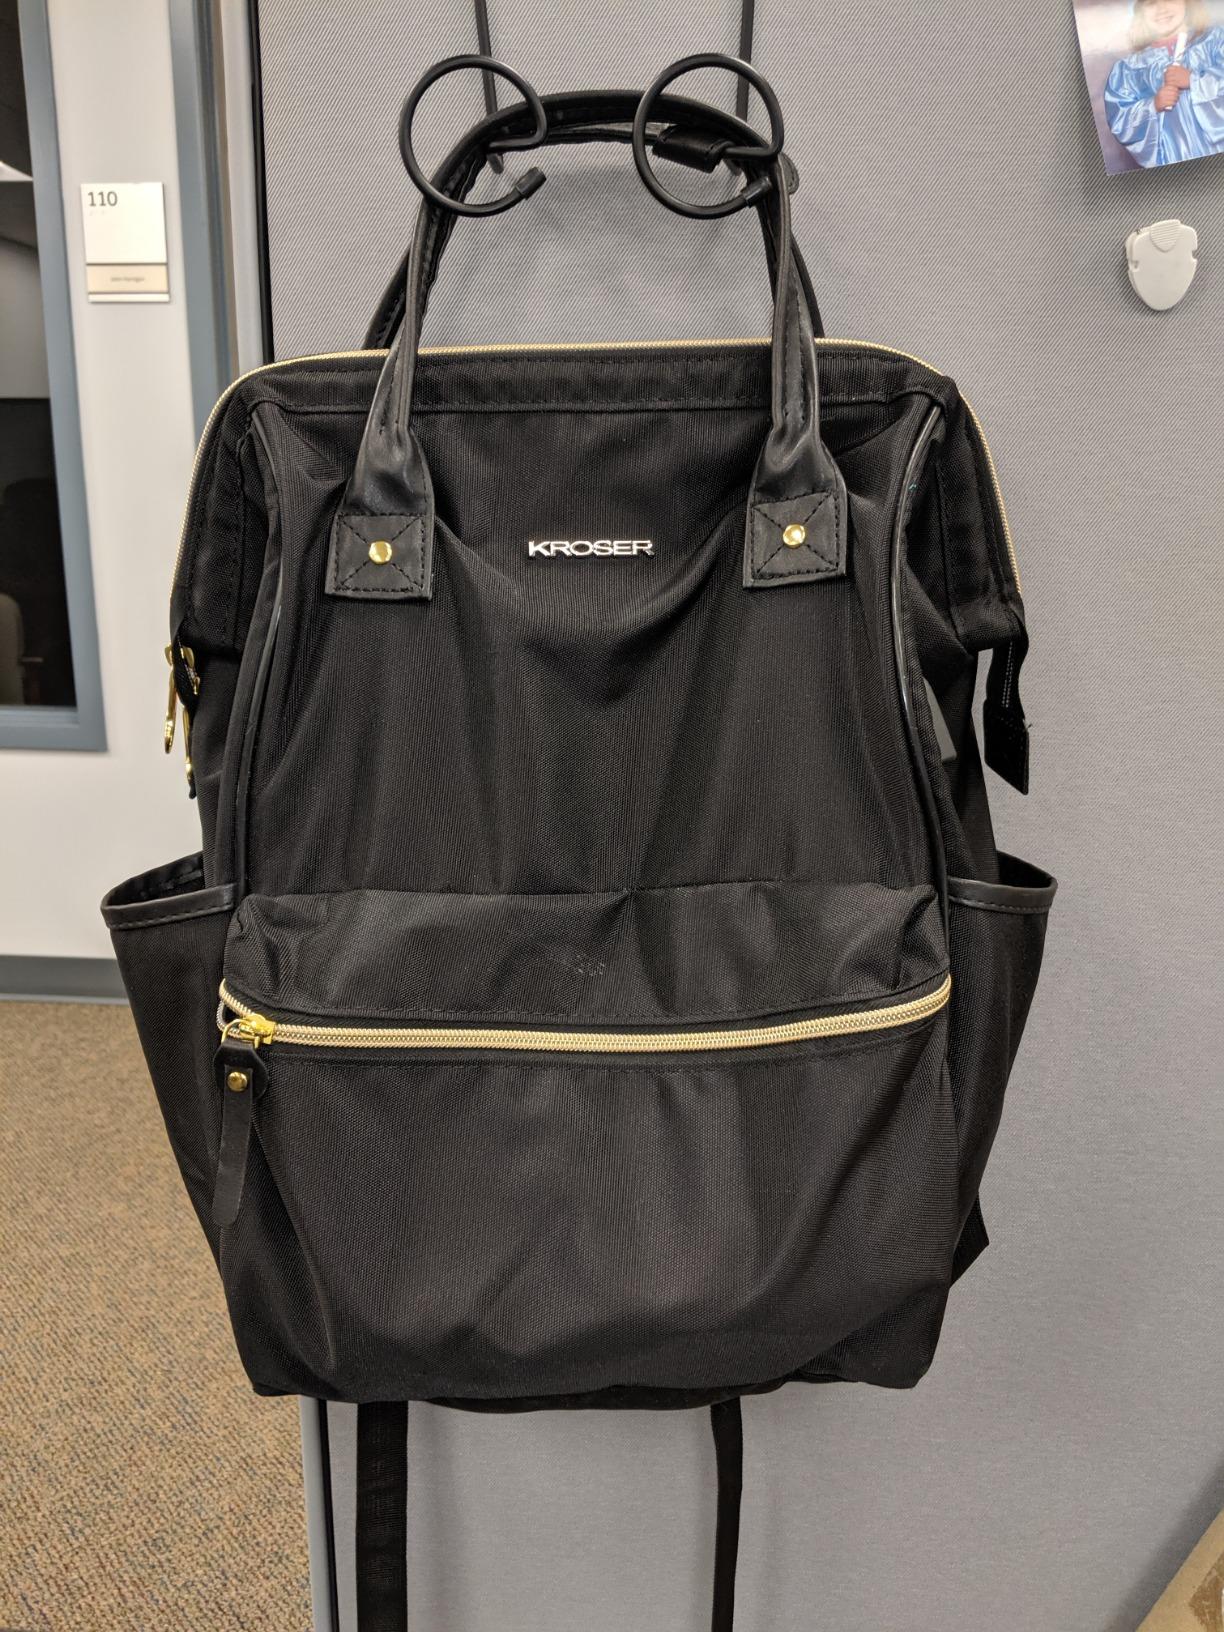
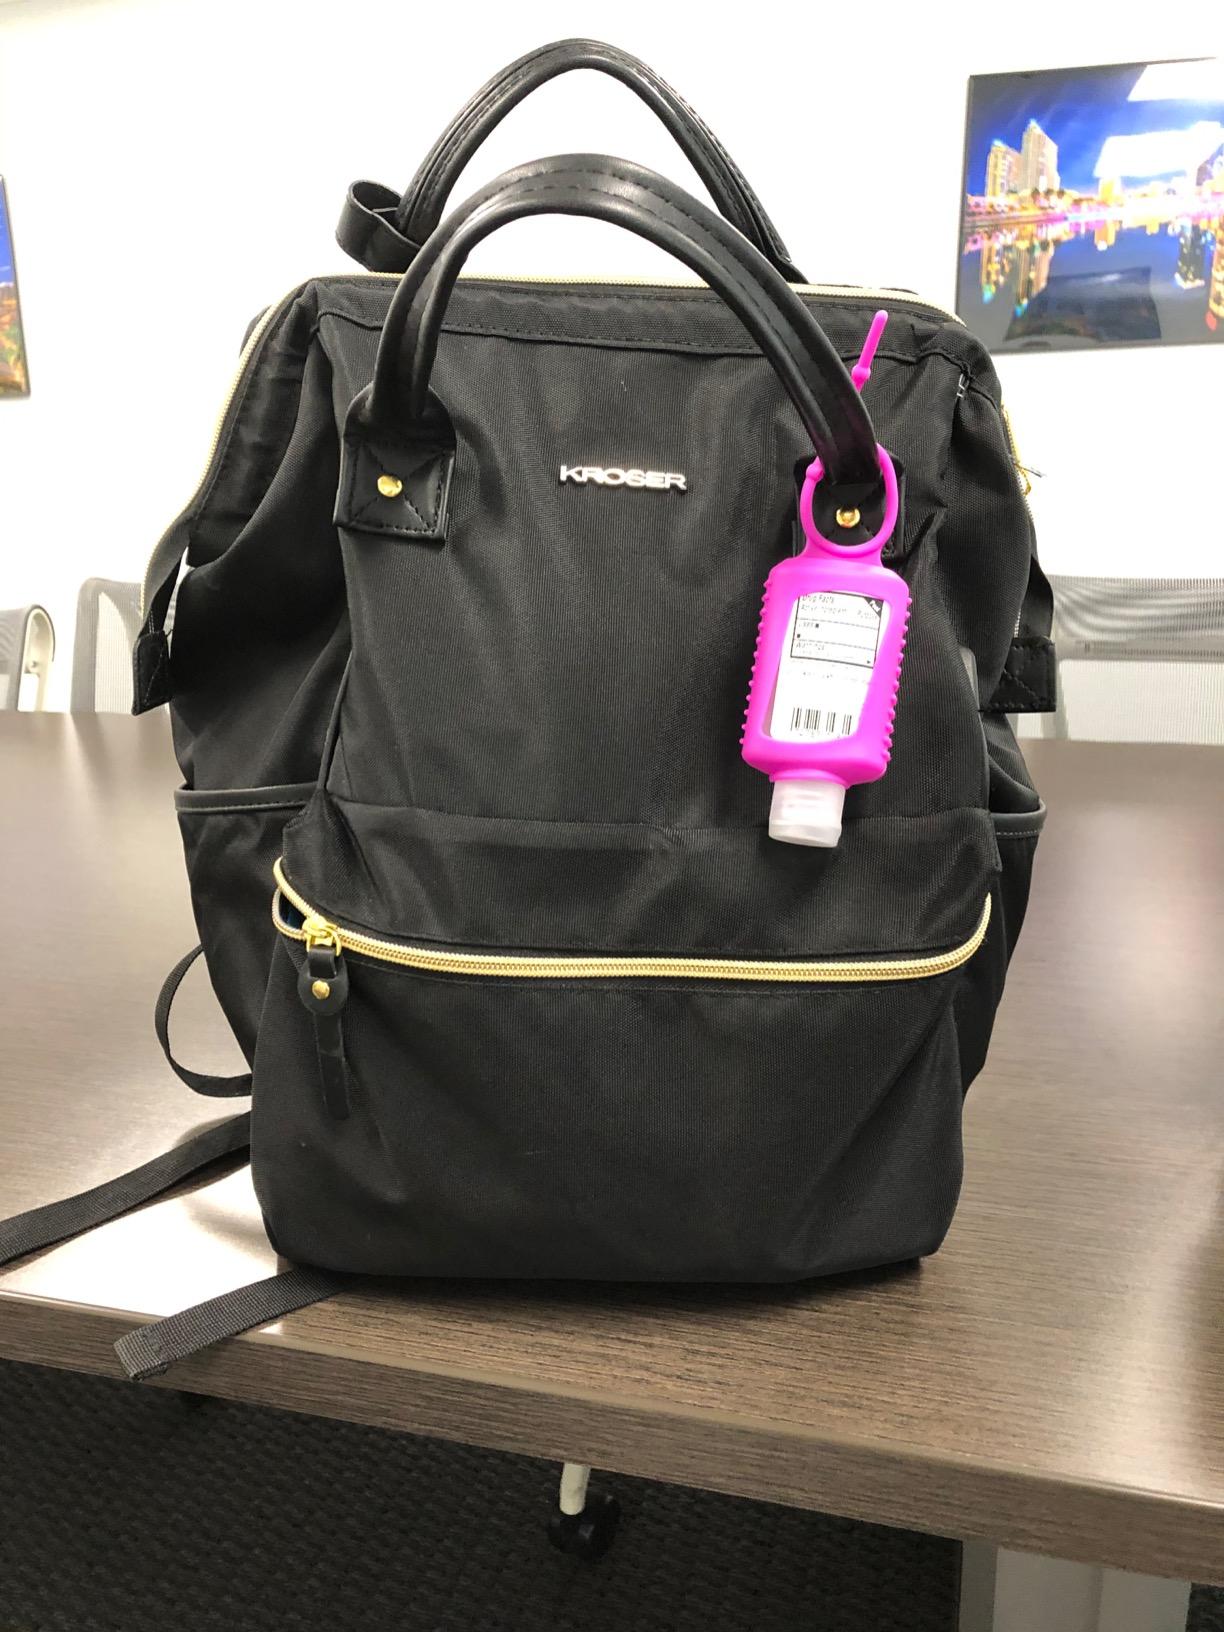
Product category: bag
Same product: yes